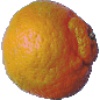
Label: Mandarine 1